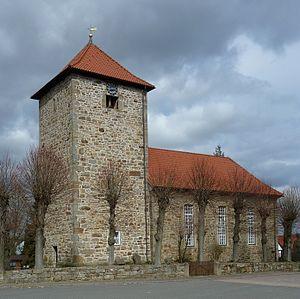
Bühren est une municipalité allemande du land de Basse-Saxe et l'arrondissement de Göttingen. En 2014, elle comptait 528 hab.